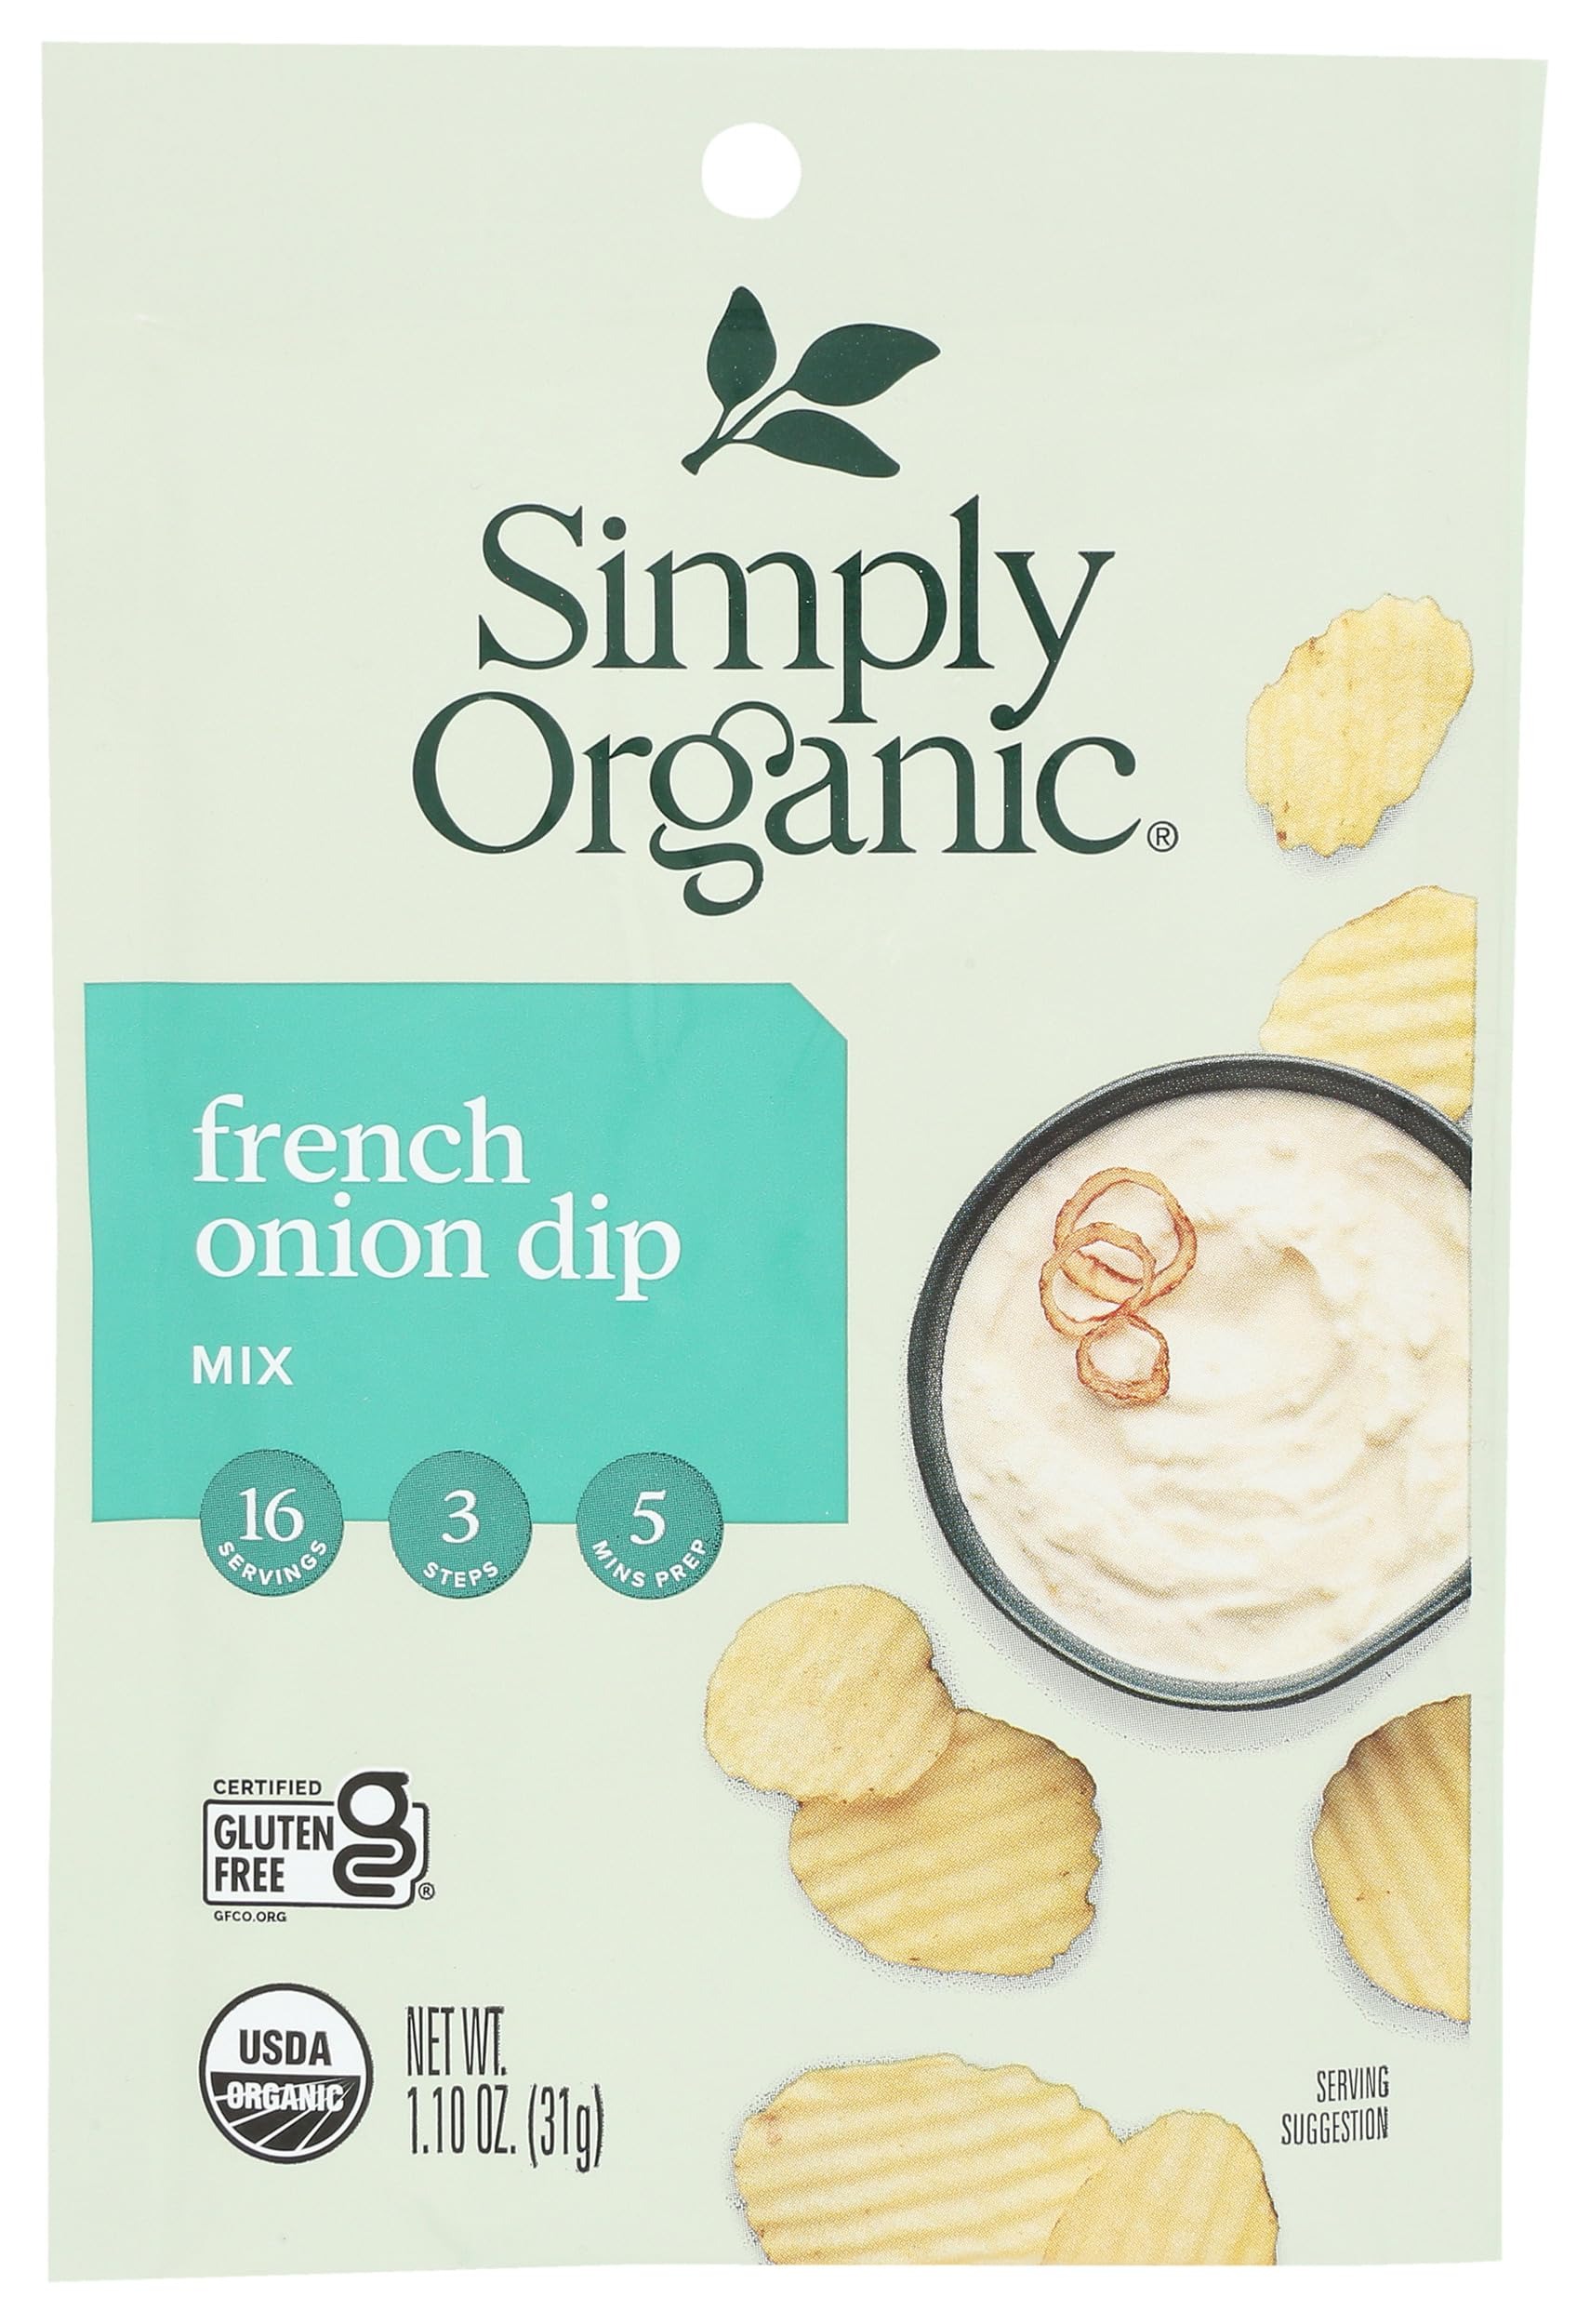
Item Name: Simply Organic Dip Mix, French Onion, 1.1 oz
Bullet Point 1: Non Irradiated
Bullet Point 2: Kosher
Bullet Point 3: Gluten free
Bullet Point 4: Organic
Bullet Point 5: Organic
Bullet Point 6: Kosher
Value: 1.1
Unit: Ounce

Price: 1.99